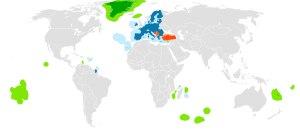
La géographie de l'Union européenne prend en compte plusieurs éléments : dans un premier temps la géographie physique de celle-ci qui évolue au travers de ses élargissements ; et sa géographie humaine, c'est-à-dire l'organisation de son espace, de sa richesse, qui, comme la géographie physique, est soumise aux évolutions liées à ses élargissements. La géographie de l'Union prend aussi en compte les régions d'outre-mer de l'Union européenne, ainsi que, dans une moindre mesure, les territoires dépendant de l'Union sans en faire partie.
La politique commune de la pêche est une politique de l'Union européenne initiée en 1983 d'une adaptation de la politique agricole commune au secteur halieutique : elle concerne 23 des 28 États membres de l'Union.
L'Union européenne est une association politico-économique sui generis de vingt-sept États européens qui délèguent ou transmettent par traité l’exercice de certaines compétences à des organes communautaires. Elle s'étend sur un territoire de 4,2 millions de kilomètres carrés, est peuplée de plus de 443 millions d'habitants et est la deuxième puissance économique mondiale en termes de PIB nominal derrière les États-Unis. L’Union européenne est régie par le traité de Maastricht et le traité de Rome, dans leur version actuelle, depuis le 1ᵉʳ décembre 2009 et l'entrée en vigueur du traité de Lisbonne. Sa structure institutionnelle est en partie supranationale et en partie intergouvernementale : le Parlement européen est élu au suffrage universel direct, tandis que le Conseil européen et le Conseil de l'Union européenne sont composés de représentants des États membres. Le président de la Commission européenne est pour sa part élu par le Parlement sur proposition du Conseil européen. La Cour de justice de l'Union européenne est chargée de veiller à l'application du droit de l'Union européenne.
Une zone économique exclusive est, d'après le droit de la mer, un espace maritime sur lequel un État côtier exerce des droits souverains en matière d'exploration et d'usage des ressources. Elle s'étend à partir de la ligne de base de l'État jusqu'à 200 milles marins de ses côtes au maximum, au-delà il s'agit des eaux internationales. Le terme est parfois abusivement appliqué aussi aux eaux territoriales et aux extensions possibles du plateau continental au-delà de ces 200 milles marins. La confusion vient du fait que les zones de pêche sont définies par les limites extérieures des ZEE. Elles comprennent donc notamment les mers territoriales.